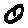
Label: 0